Asoka Abeygunawardana

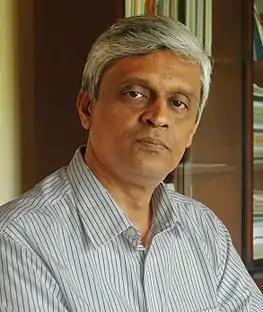

Asoka Nalanda Abeygunawardana (born 12 December 1963) (known as "Asoka Abeygunawardana") is a Sri Lankan electrical engineer, environmentalist, social activist and the current Chairman / CEO of the Strategic Enterprise Management Agency at Presidential Secretariat, Sri Lanka.